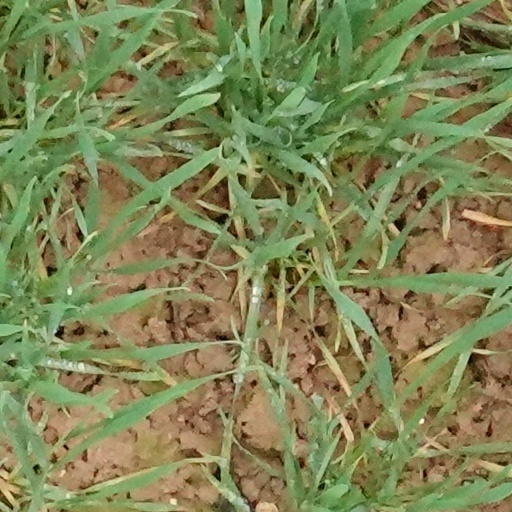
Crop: wheat